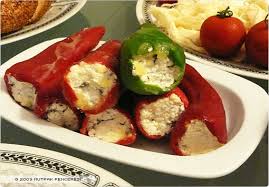
Yemek: biber_dolmasi